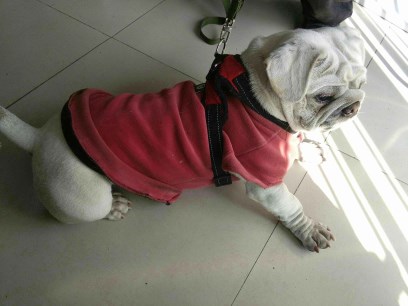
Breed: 798-n000130-pug